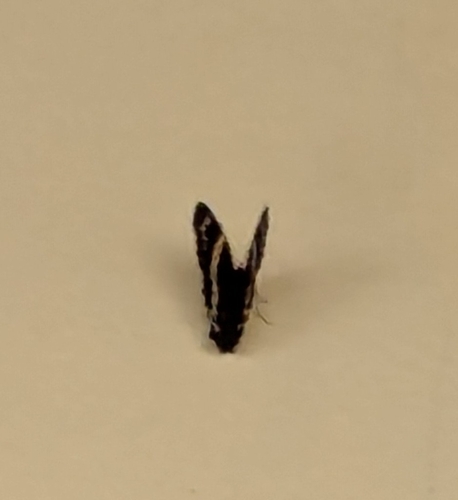
Scientific name: Anartia fatima
Common name: Banded peacock
Family: Nymphalidae
Order: Lepidoptera
Pollinator type: Primary pollinator
Habitat: Open areas and gardens
Geographic range: South America
Conservation status: Least Concern